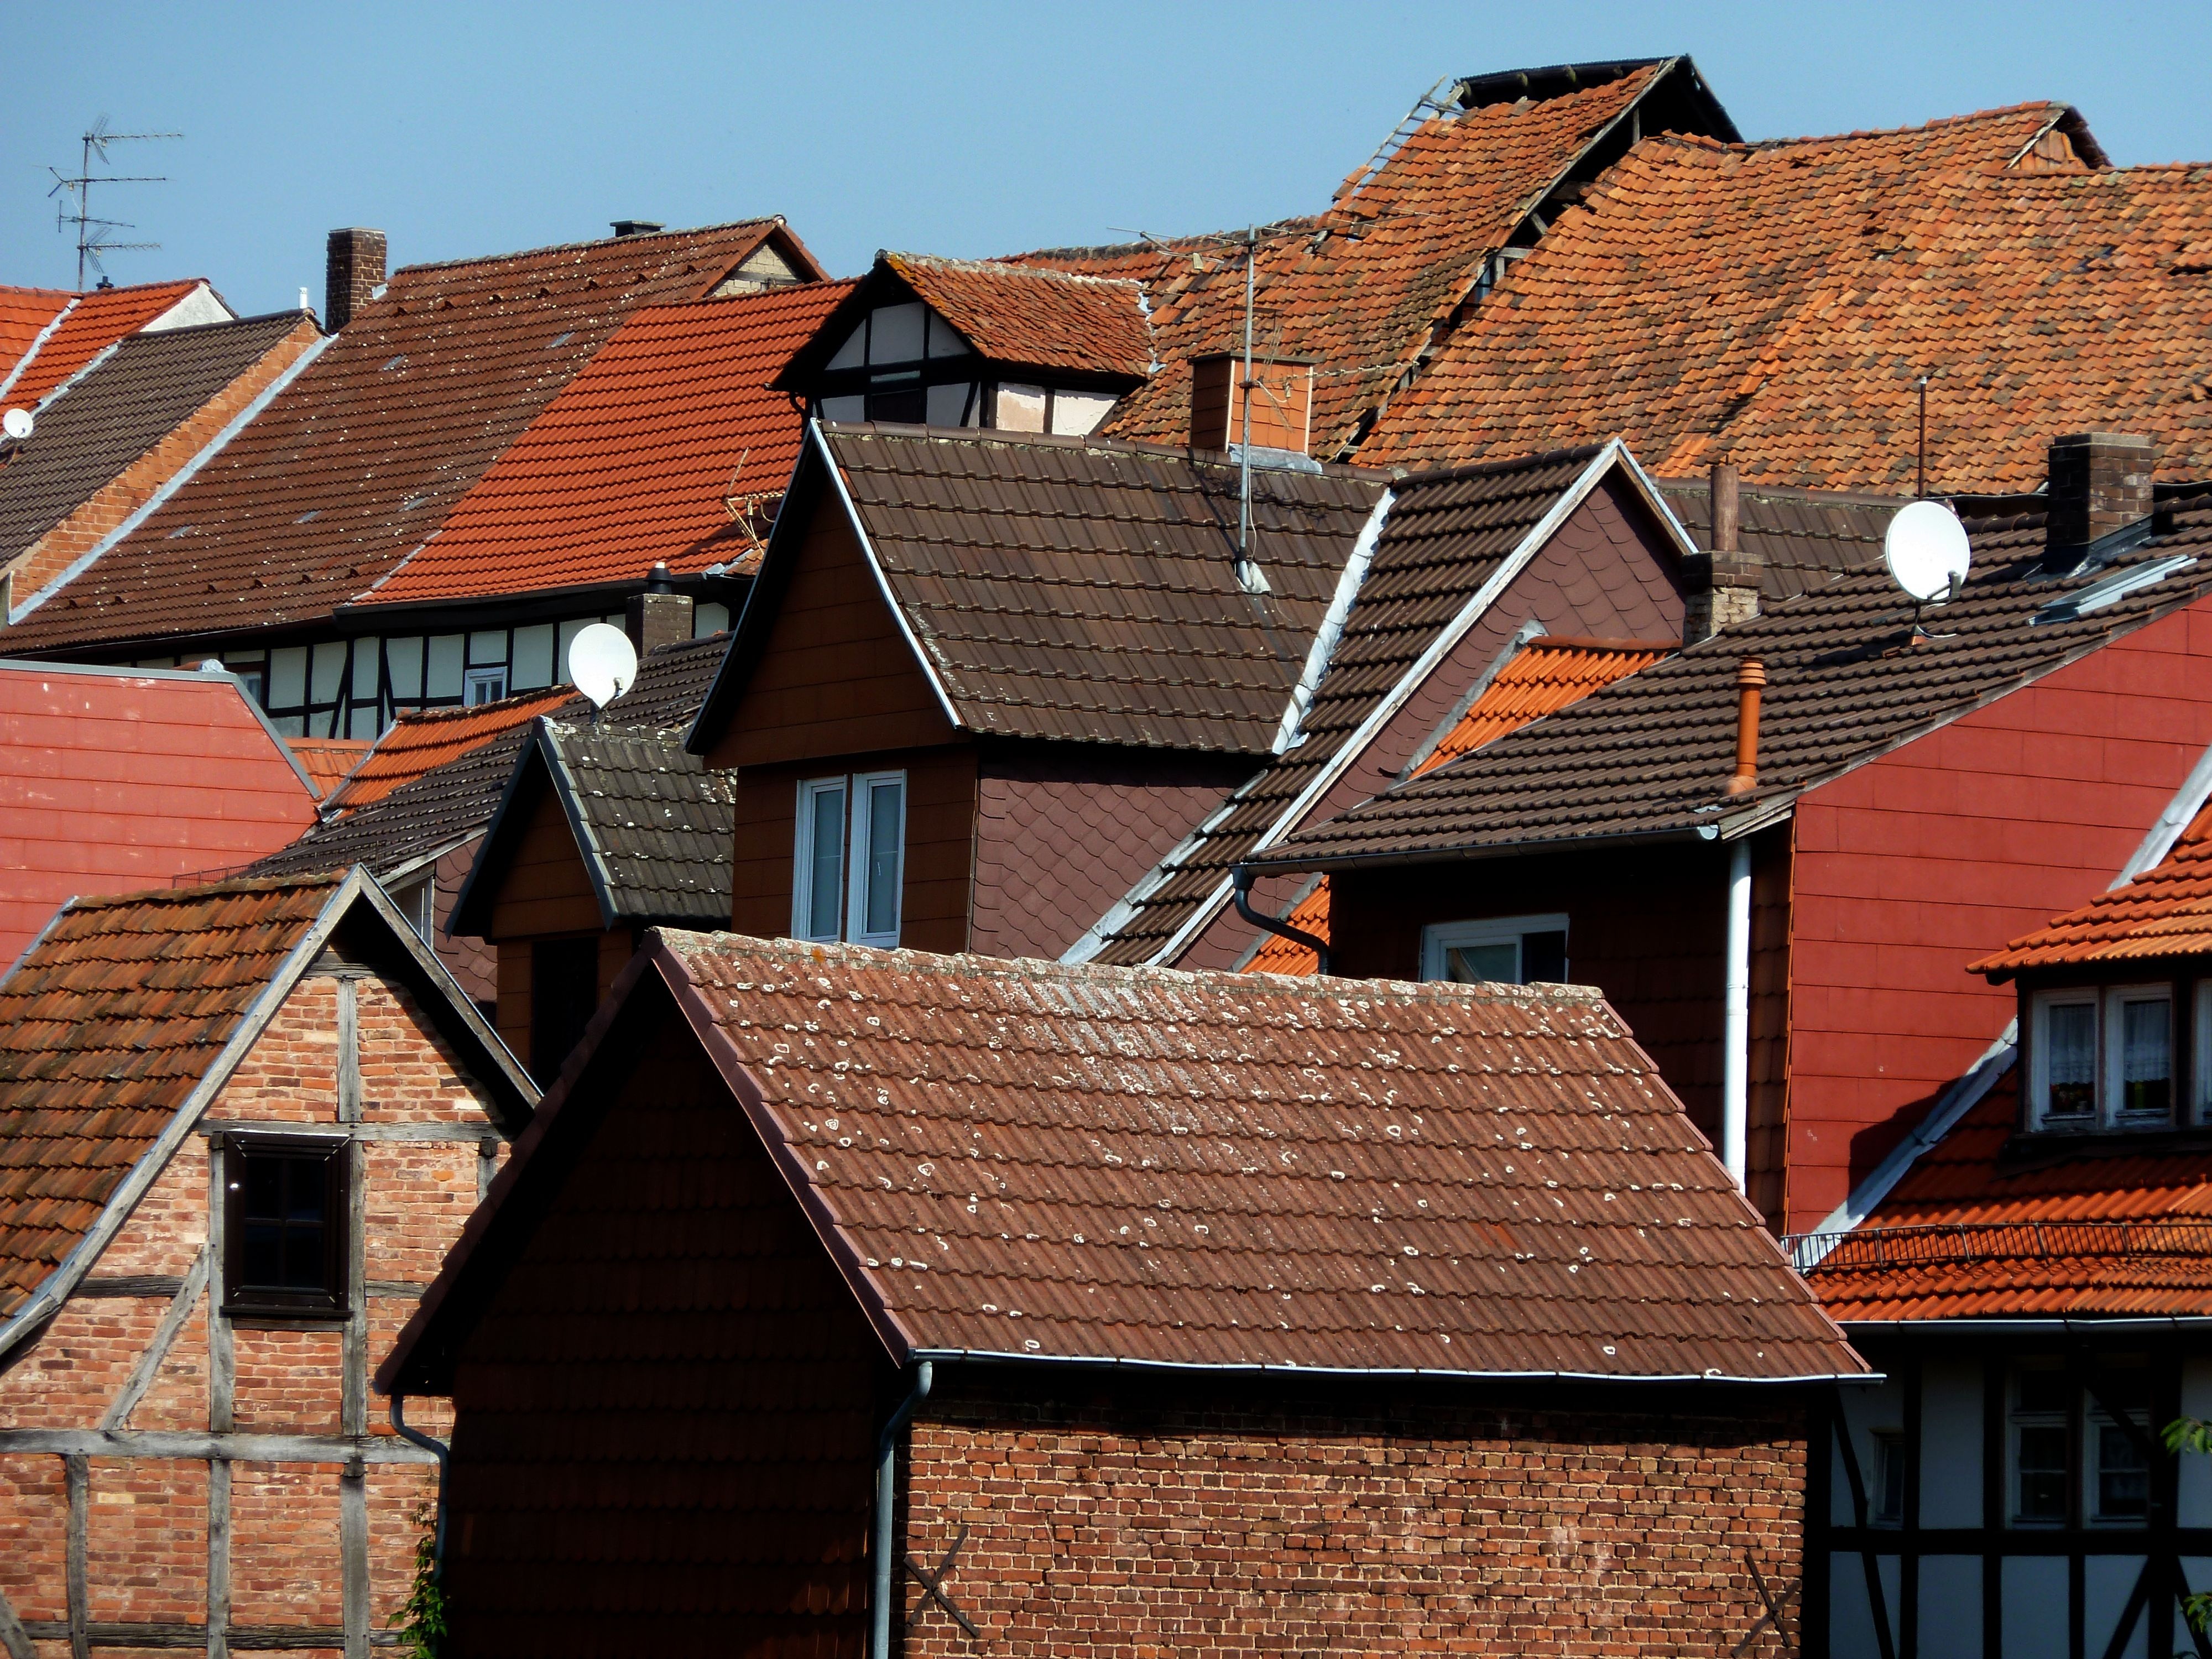
architecture, wood, house, window, roof, building, home, wall, suburb, red, cottage, facade, brick, material, homes, brickwork, roofs, siding, neighbourhood, truss, bad sooden allendorf, red brown, residential area, outdoor structure